Market House (Oswego, New York)

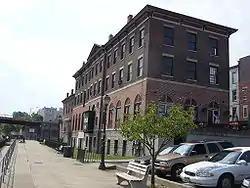
North-Western Corner of Market House, Oswego NY, November 2008.

Market House, also known as The Market Hall and The D.L.& W. Hall, is a historic market building located at Oswego in Oswego County, New York. It was built in 1835 and is a massive brick and stone structure overlooking the Oswego River. The structure originally housed several government entities including city hall. A new city hall was constructed in 1870 and completed in 1872. A section of the basement is believed to have been used as a jail. In 1864 the city sold it to the Oswego and Syracuse Railroad, that used it for the next 80 years as office and storage space. The railroad upgraded the building with a bracketed cornice and elaborate cupola.